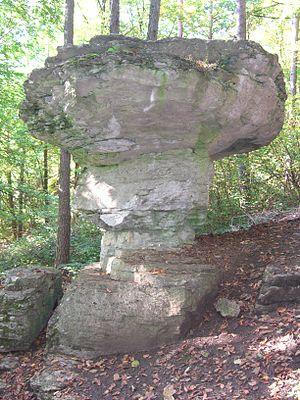
Saint-Martin-la-Plaine est une commune française, du département de la Loire en région Auvergne-Rhône-Alpes. Ses habitants sont appelés les Saint Martinaires. Elle est située dans le Jarez, entre Saint-Étienne à l'ouest et Lyon à l'est, et face au massif du Pilat. Avec 3 686 habitants en 2010, elle connaît une progression démographique forte.
Igensdorf est un commune de Bavière, située dans l'arrondissement de Forchheim, dans le district de Haute-Franconie.